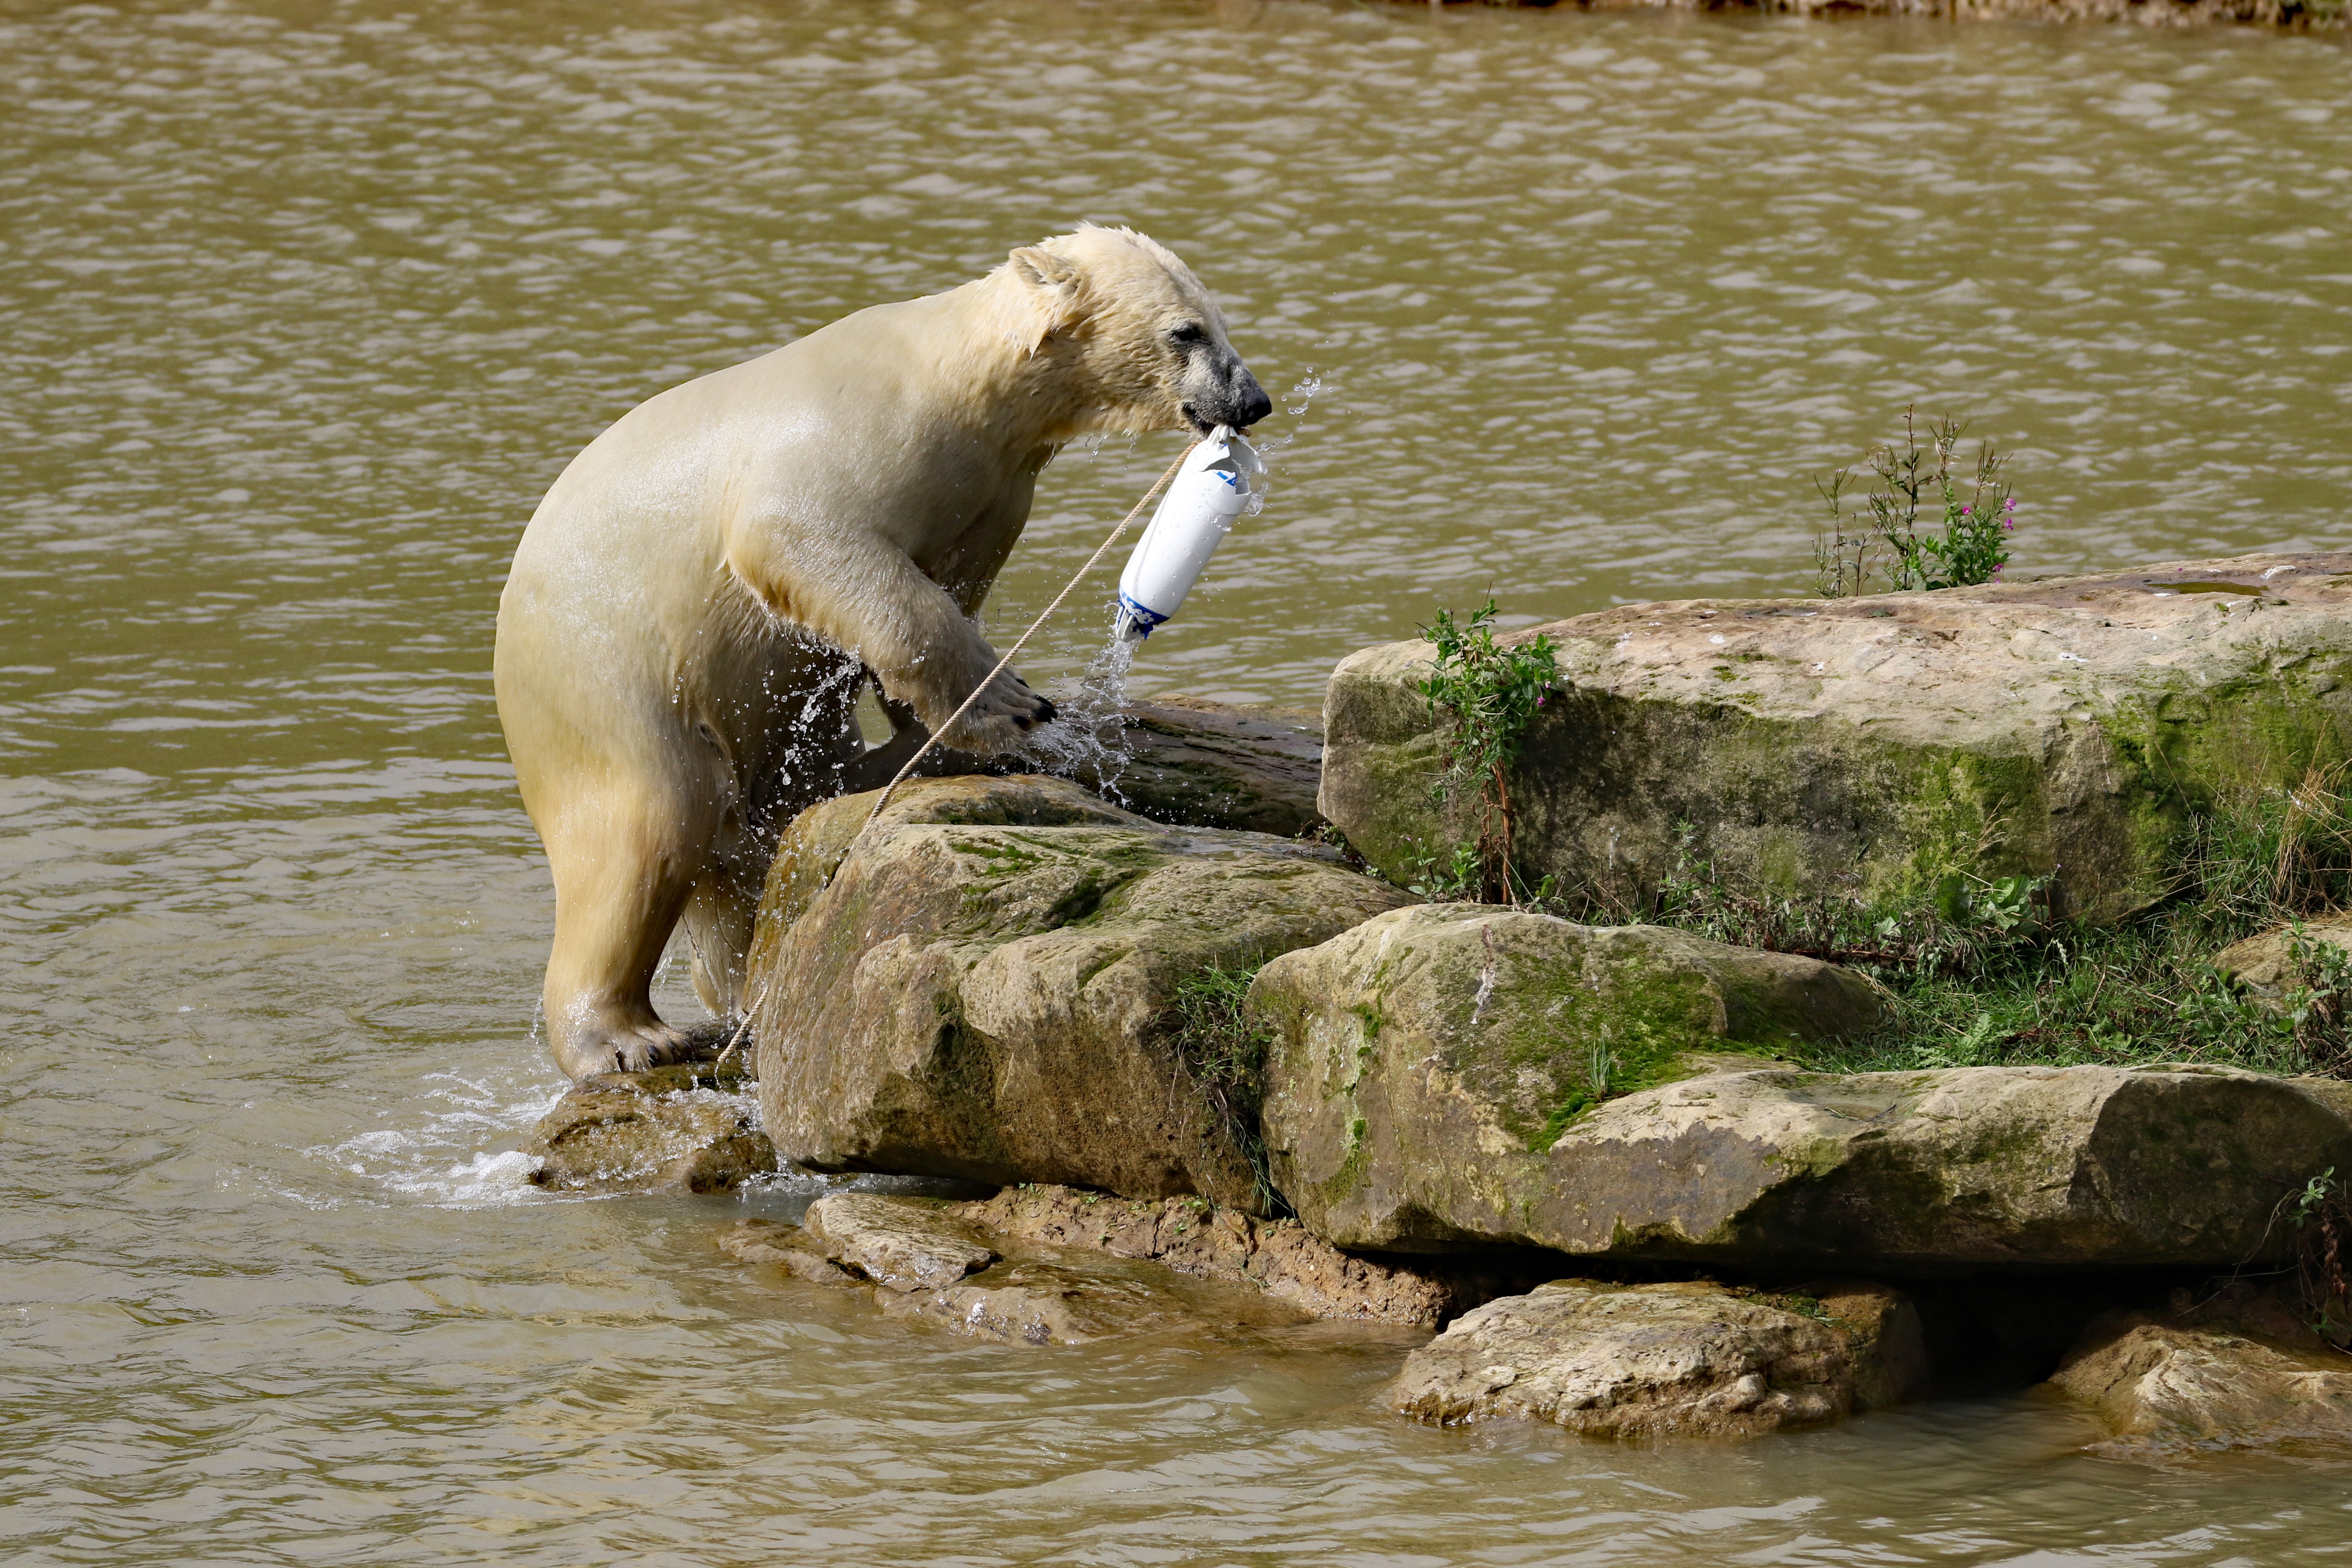
sea, water, nature, snow, winter, white, animal, bear, wildlife, wild, zoo, fur, mammal, predator, playing, arctic, fauna, polar bear, polar, outdoors, paw, endangered, vertebrate, big, species, carnivore